Burning Sun scandal

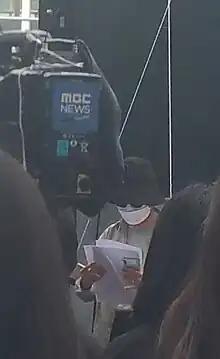
MBC TV covering a Burning Sun protest rally, Le Méridien Hotel subway exit, Gangnam, May 25, 2019.

On May 7, SMPA requested arrest warrants, to include pre-trial detention, for Seungri and Yoo, and they appeared at May 14 hearings, on charges of embezzling company funds and arranging sexual services for foreign investors, along with a new charge that Seungri had paid for sexual services himself. Seungri admitted that he received illicit sex services but denied all other allegations at the Seoul Central District Court hearing, and was led to a holding cell in ropes to await the decision, which came later in the evening, when both arrest warrants were denied, with the court citing "room for dispute" over the alleged embezzlement, and said the possibility of destroying evidence was slim. SMPA referred Seungri's case to prosecutors on June 25, with charges related to 1.1 billion won (US$951,000) in embezzlement, destruction of evidence, violation of laws on sex trade, sexual crimes and food hygiene. Allegations included procuring prostitutes for himself and for others from Taiwan, Hong Kong, and Japan from December 2015 to January 2016. His business partner Yoo was also referred to prosecutors for procuring prostitutes.